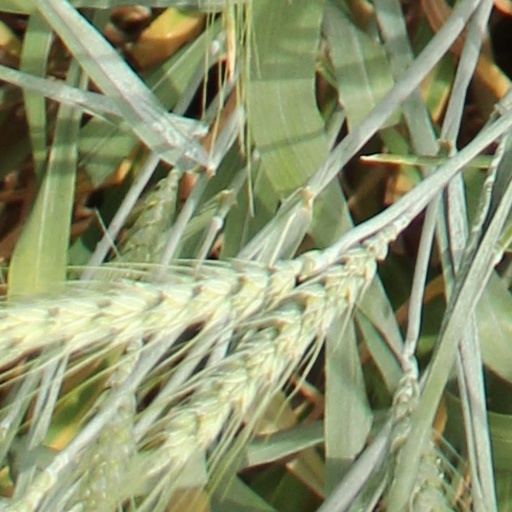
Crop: wheat